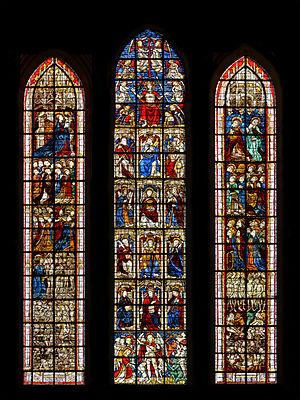
Grandes verrières du Jugement dernier (XVème siècle) situées dans le transept sud de la Cathédrale Notre-Dame de Coutances - Manche. Composition
"La cathédrale Notre-Dame de Coutances est un édifice catholique romain du XIIIᵉ siècle de style gothique, siège du diocèse de Coutances et Avranches, situé dans le département français de la Manche, en région Normandie. Elle est affectueusement surnommée par les Coutançais: ""La cathédrale de fierté"", comme le disait le poète local Louis Beuve dans ""Ma cathédrale de fierté"" ou ""La lettre à la morte"".